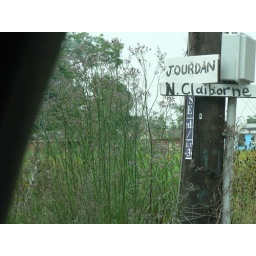
street sign in the 9th ward